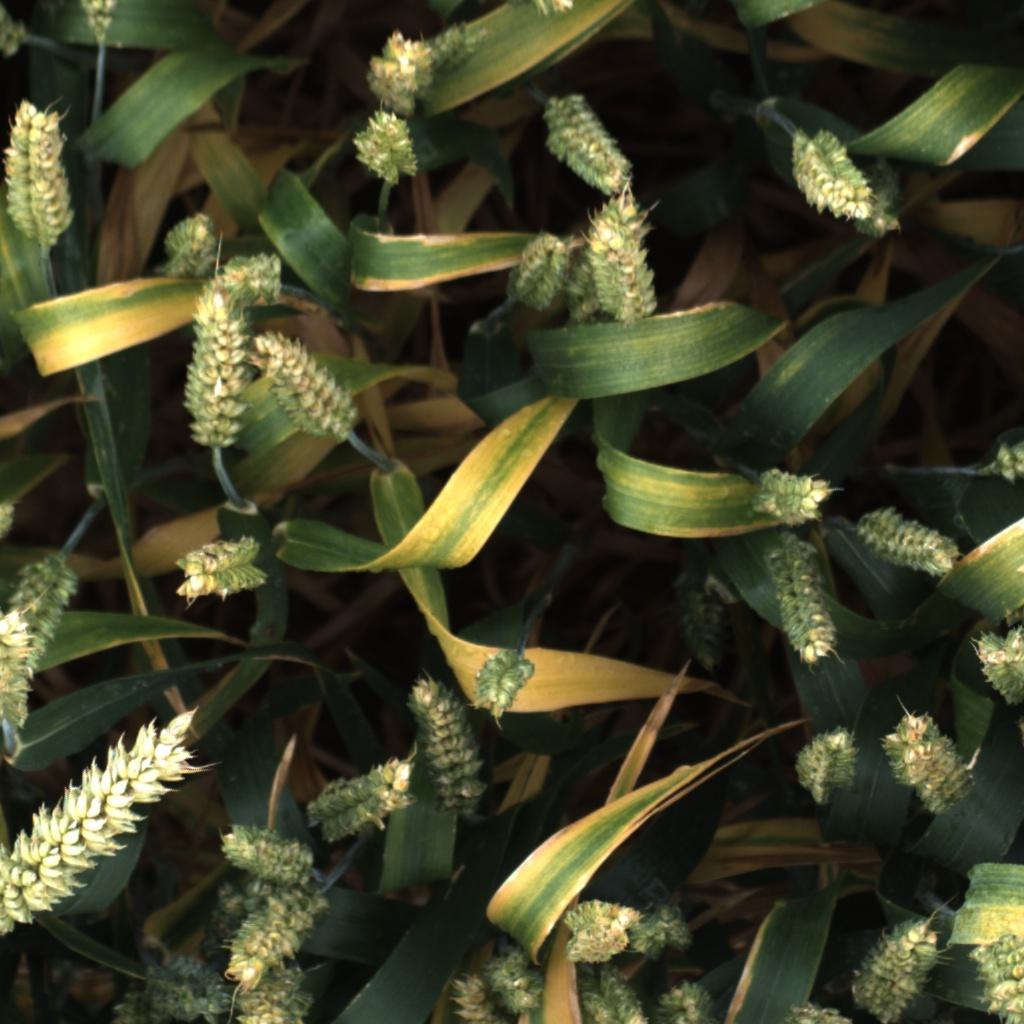
Country: UK
Location: Rothamsted
Wheat development stage: Filling - Ripening